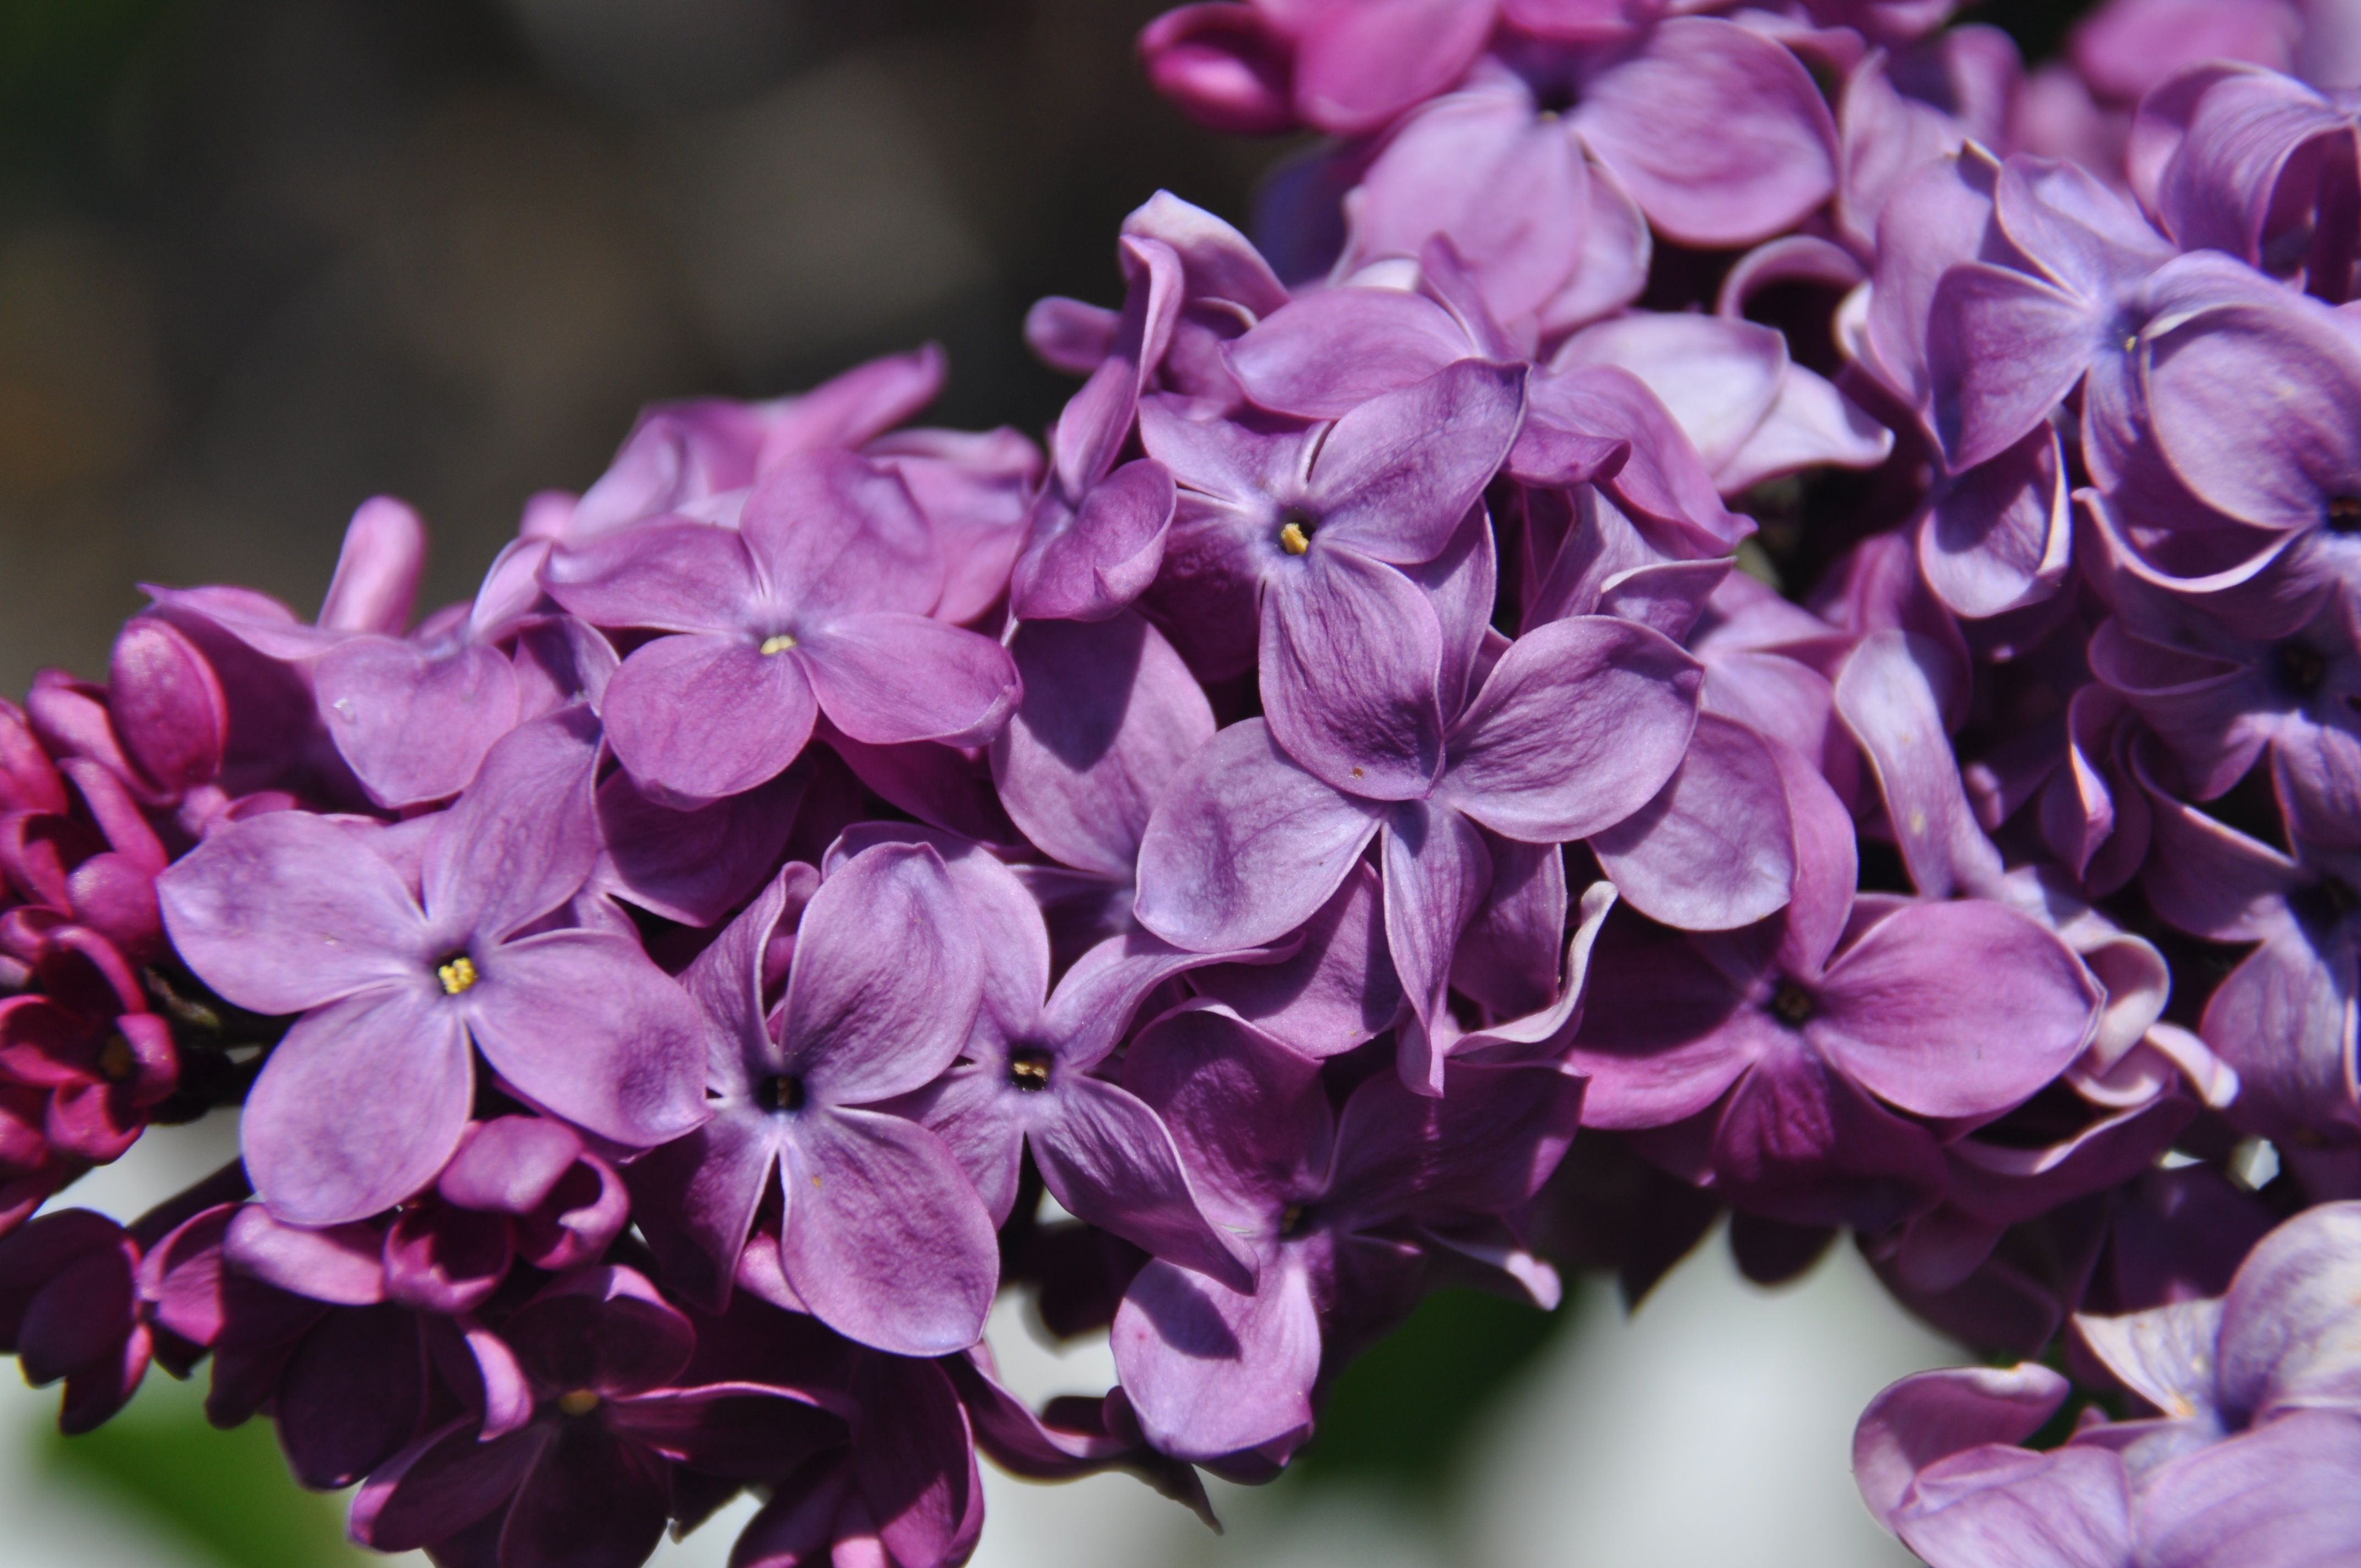
blossom, plant, flower, purple, petal, bloom, floral, botany, blooming, garden, flora, flowers, violet, lilac, macro photography, flowering plant, annual plant, land plant